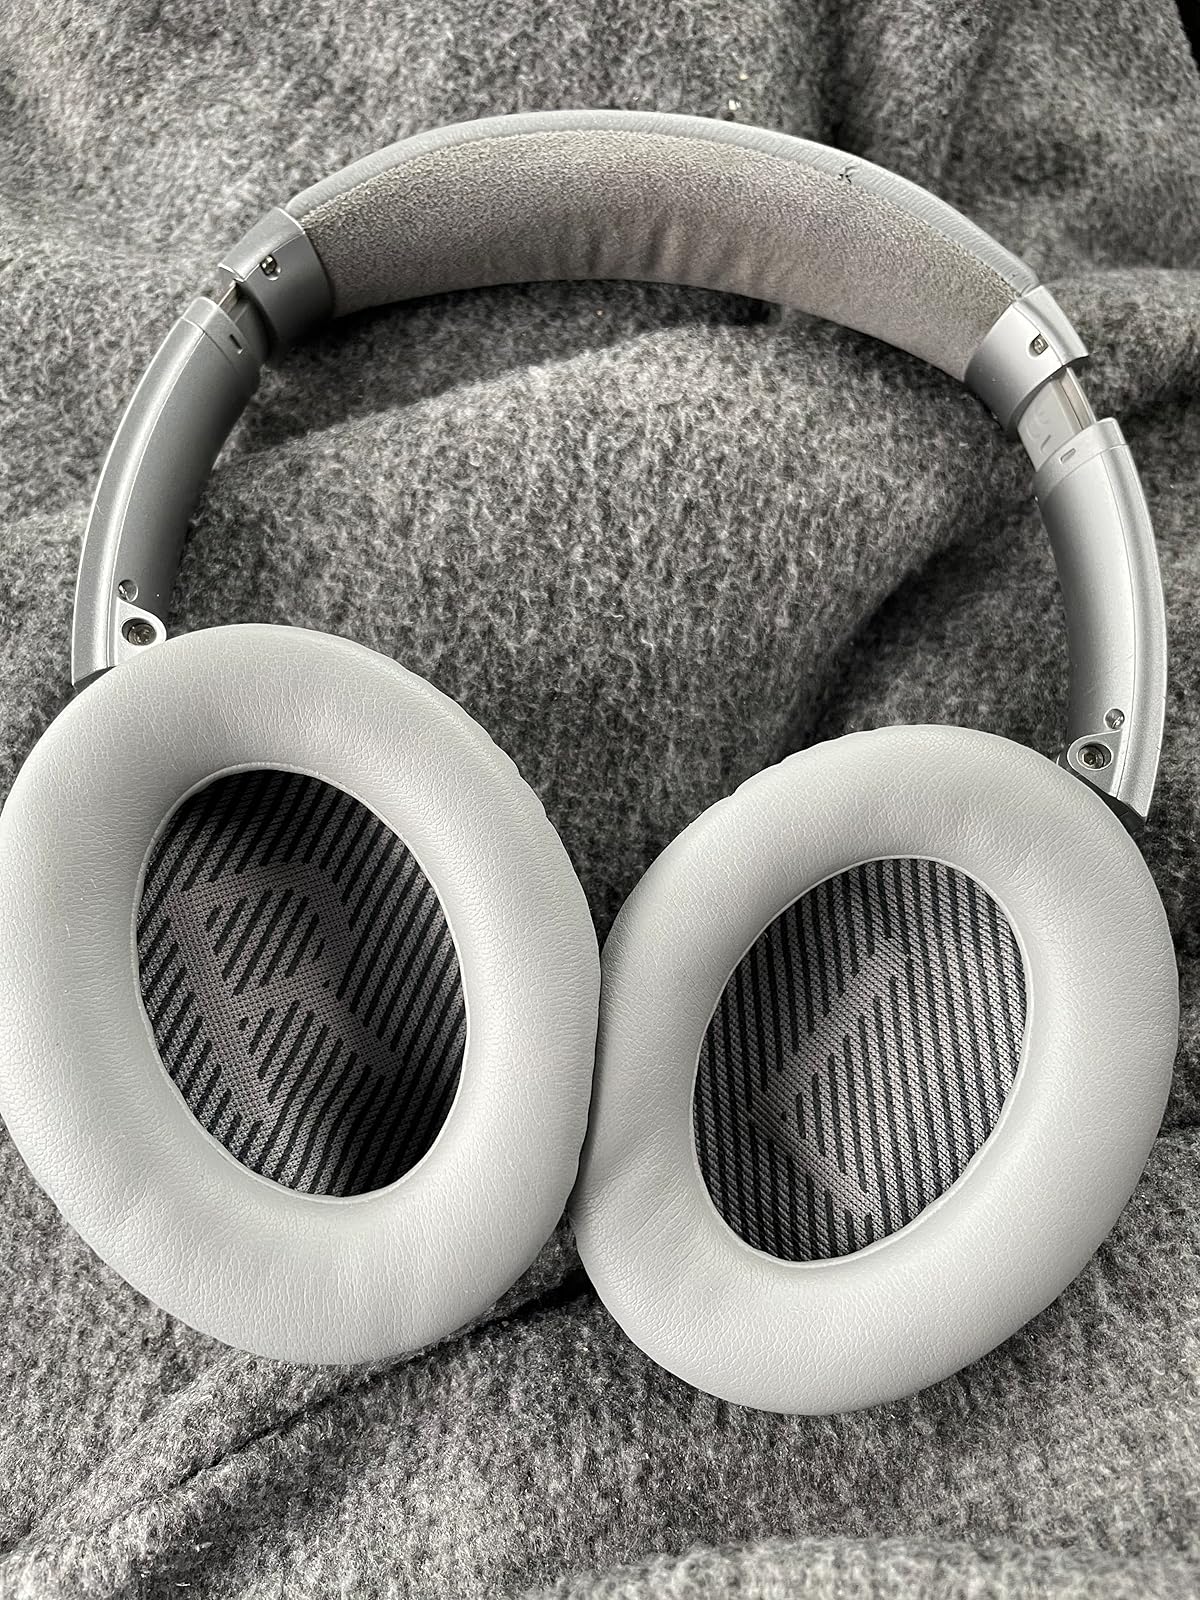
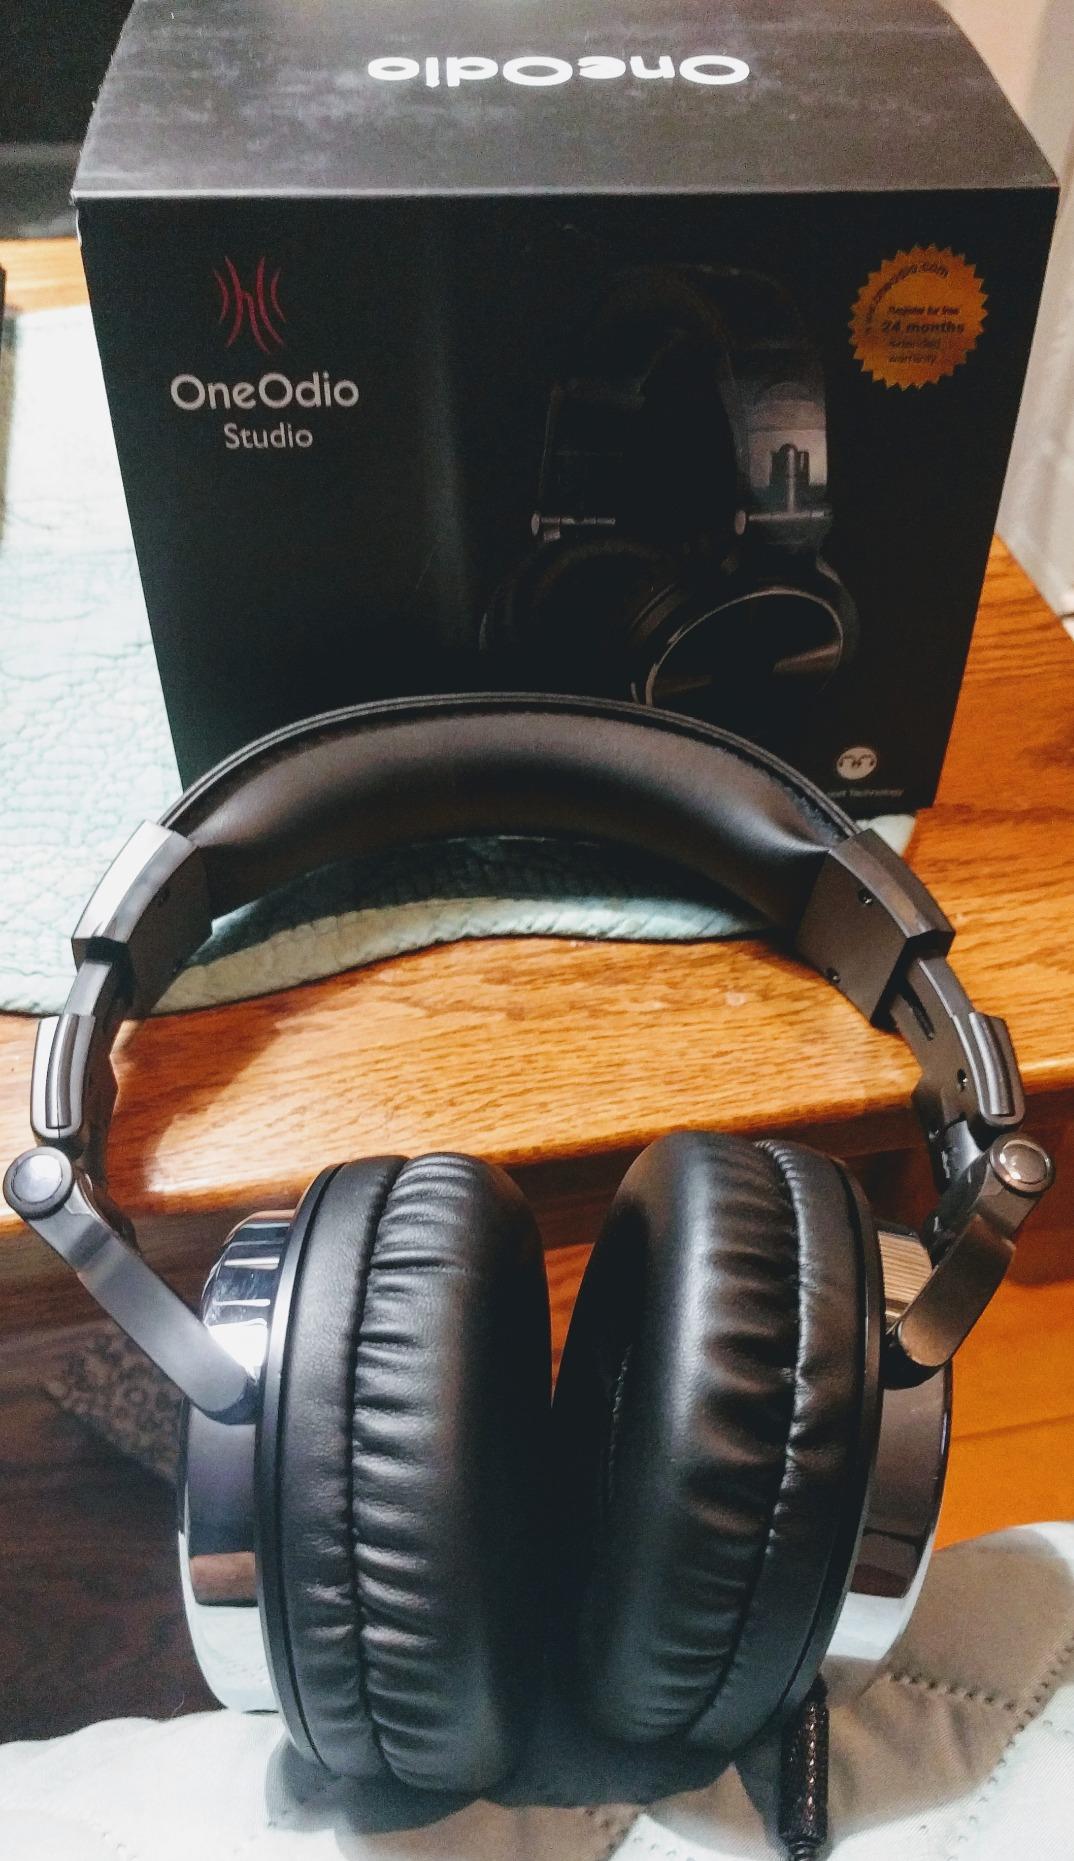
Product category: headphones
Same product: no